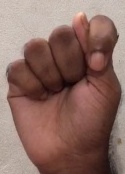
ASL sign: T